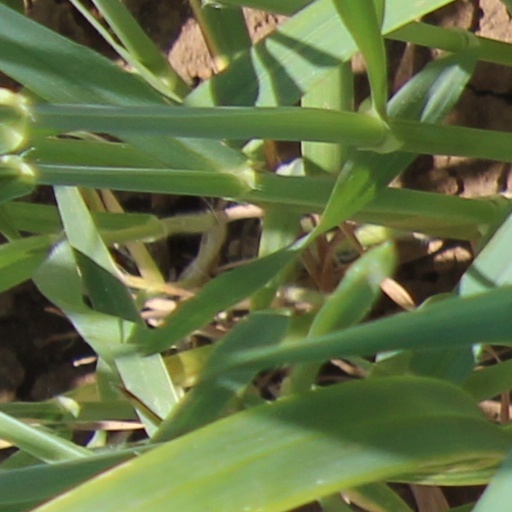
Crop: wheat